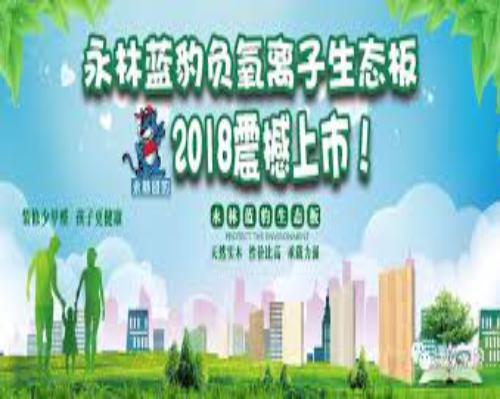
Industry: Necessities